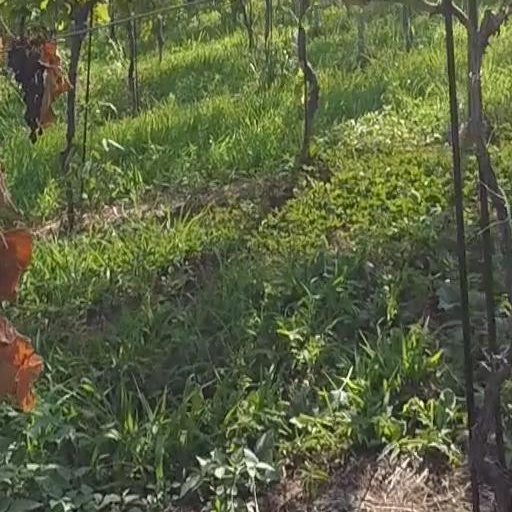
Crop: grape